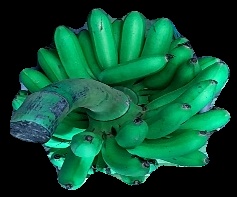
Variety: rasbale
Grade: grade1